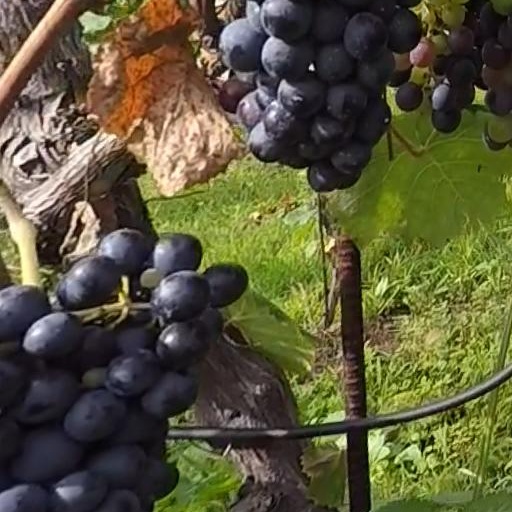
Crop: grape